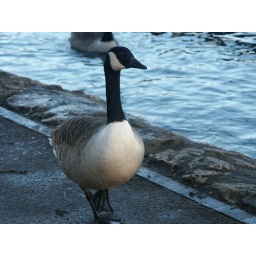
The duck around the boating lake in Wolverhampton's West Park (taken Jan 2003)